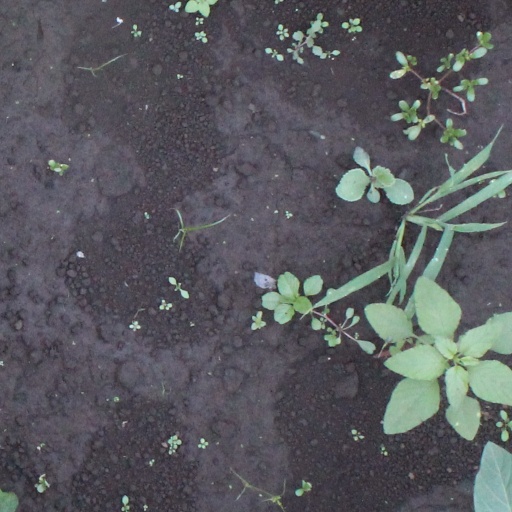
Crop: soybean